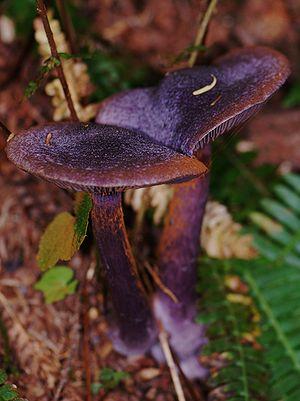
Cortinarius violaceus, le cortinaire violet est une espèce de champignons basidiomycètes du genre Cortinarius dans la famille des cortinariacées.